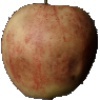
Label: red_apple